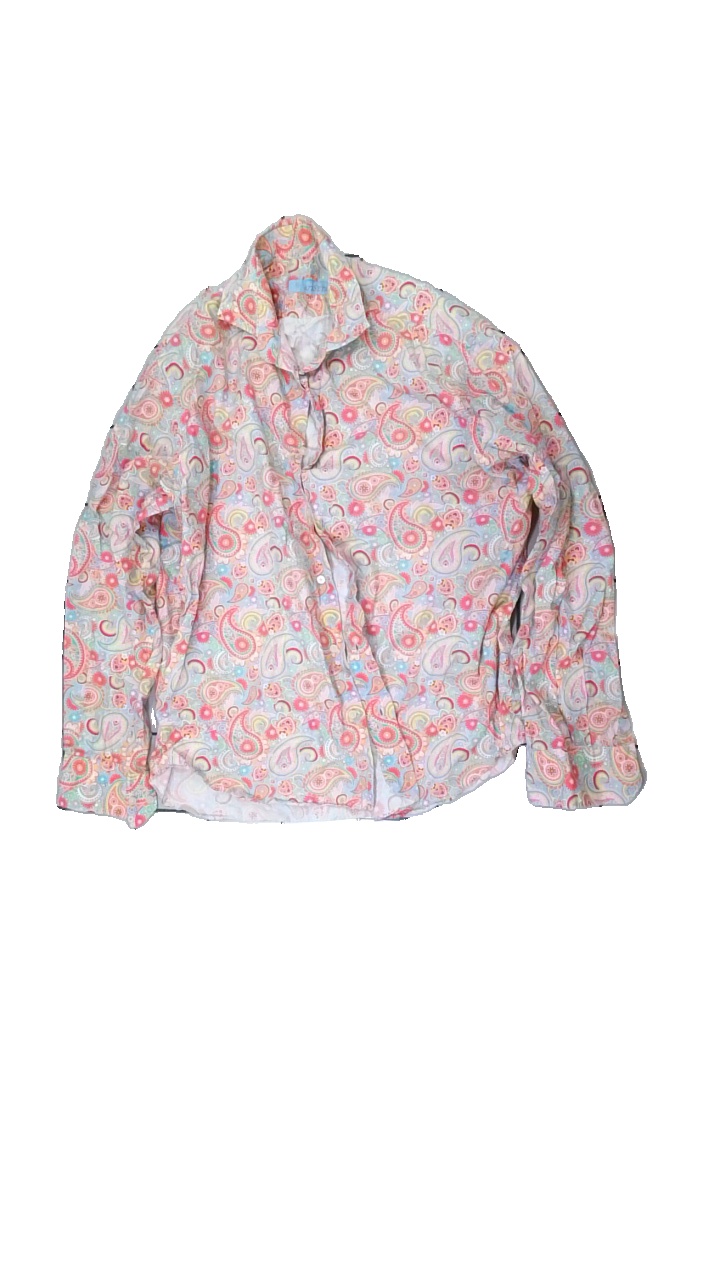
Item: Shirt (Ladies)
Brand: Ateseta
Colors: Multicolor, Pink, Yellow, Turquoise
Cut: Regular
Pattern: Floral print
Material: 53% nylon, 47% viscose
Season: All
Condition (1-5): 4
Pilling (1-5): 4
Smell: Minor
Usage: Reuse
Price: <50